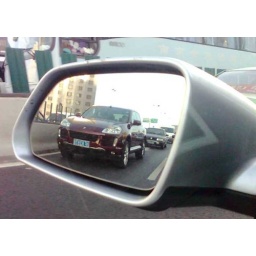
nice pic of the porsche in my rearview mirror , yan an elevated road